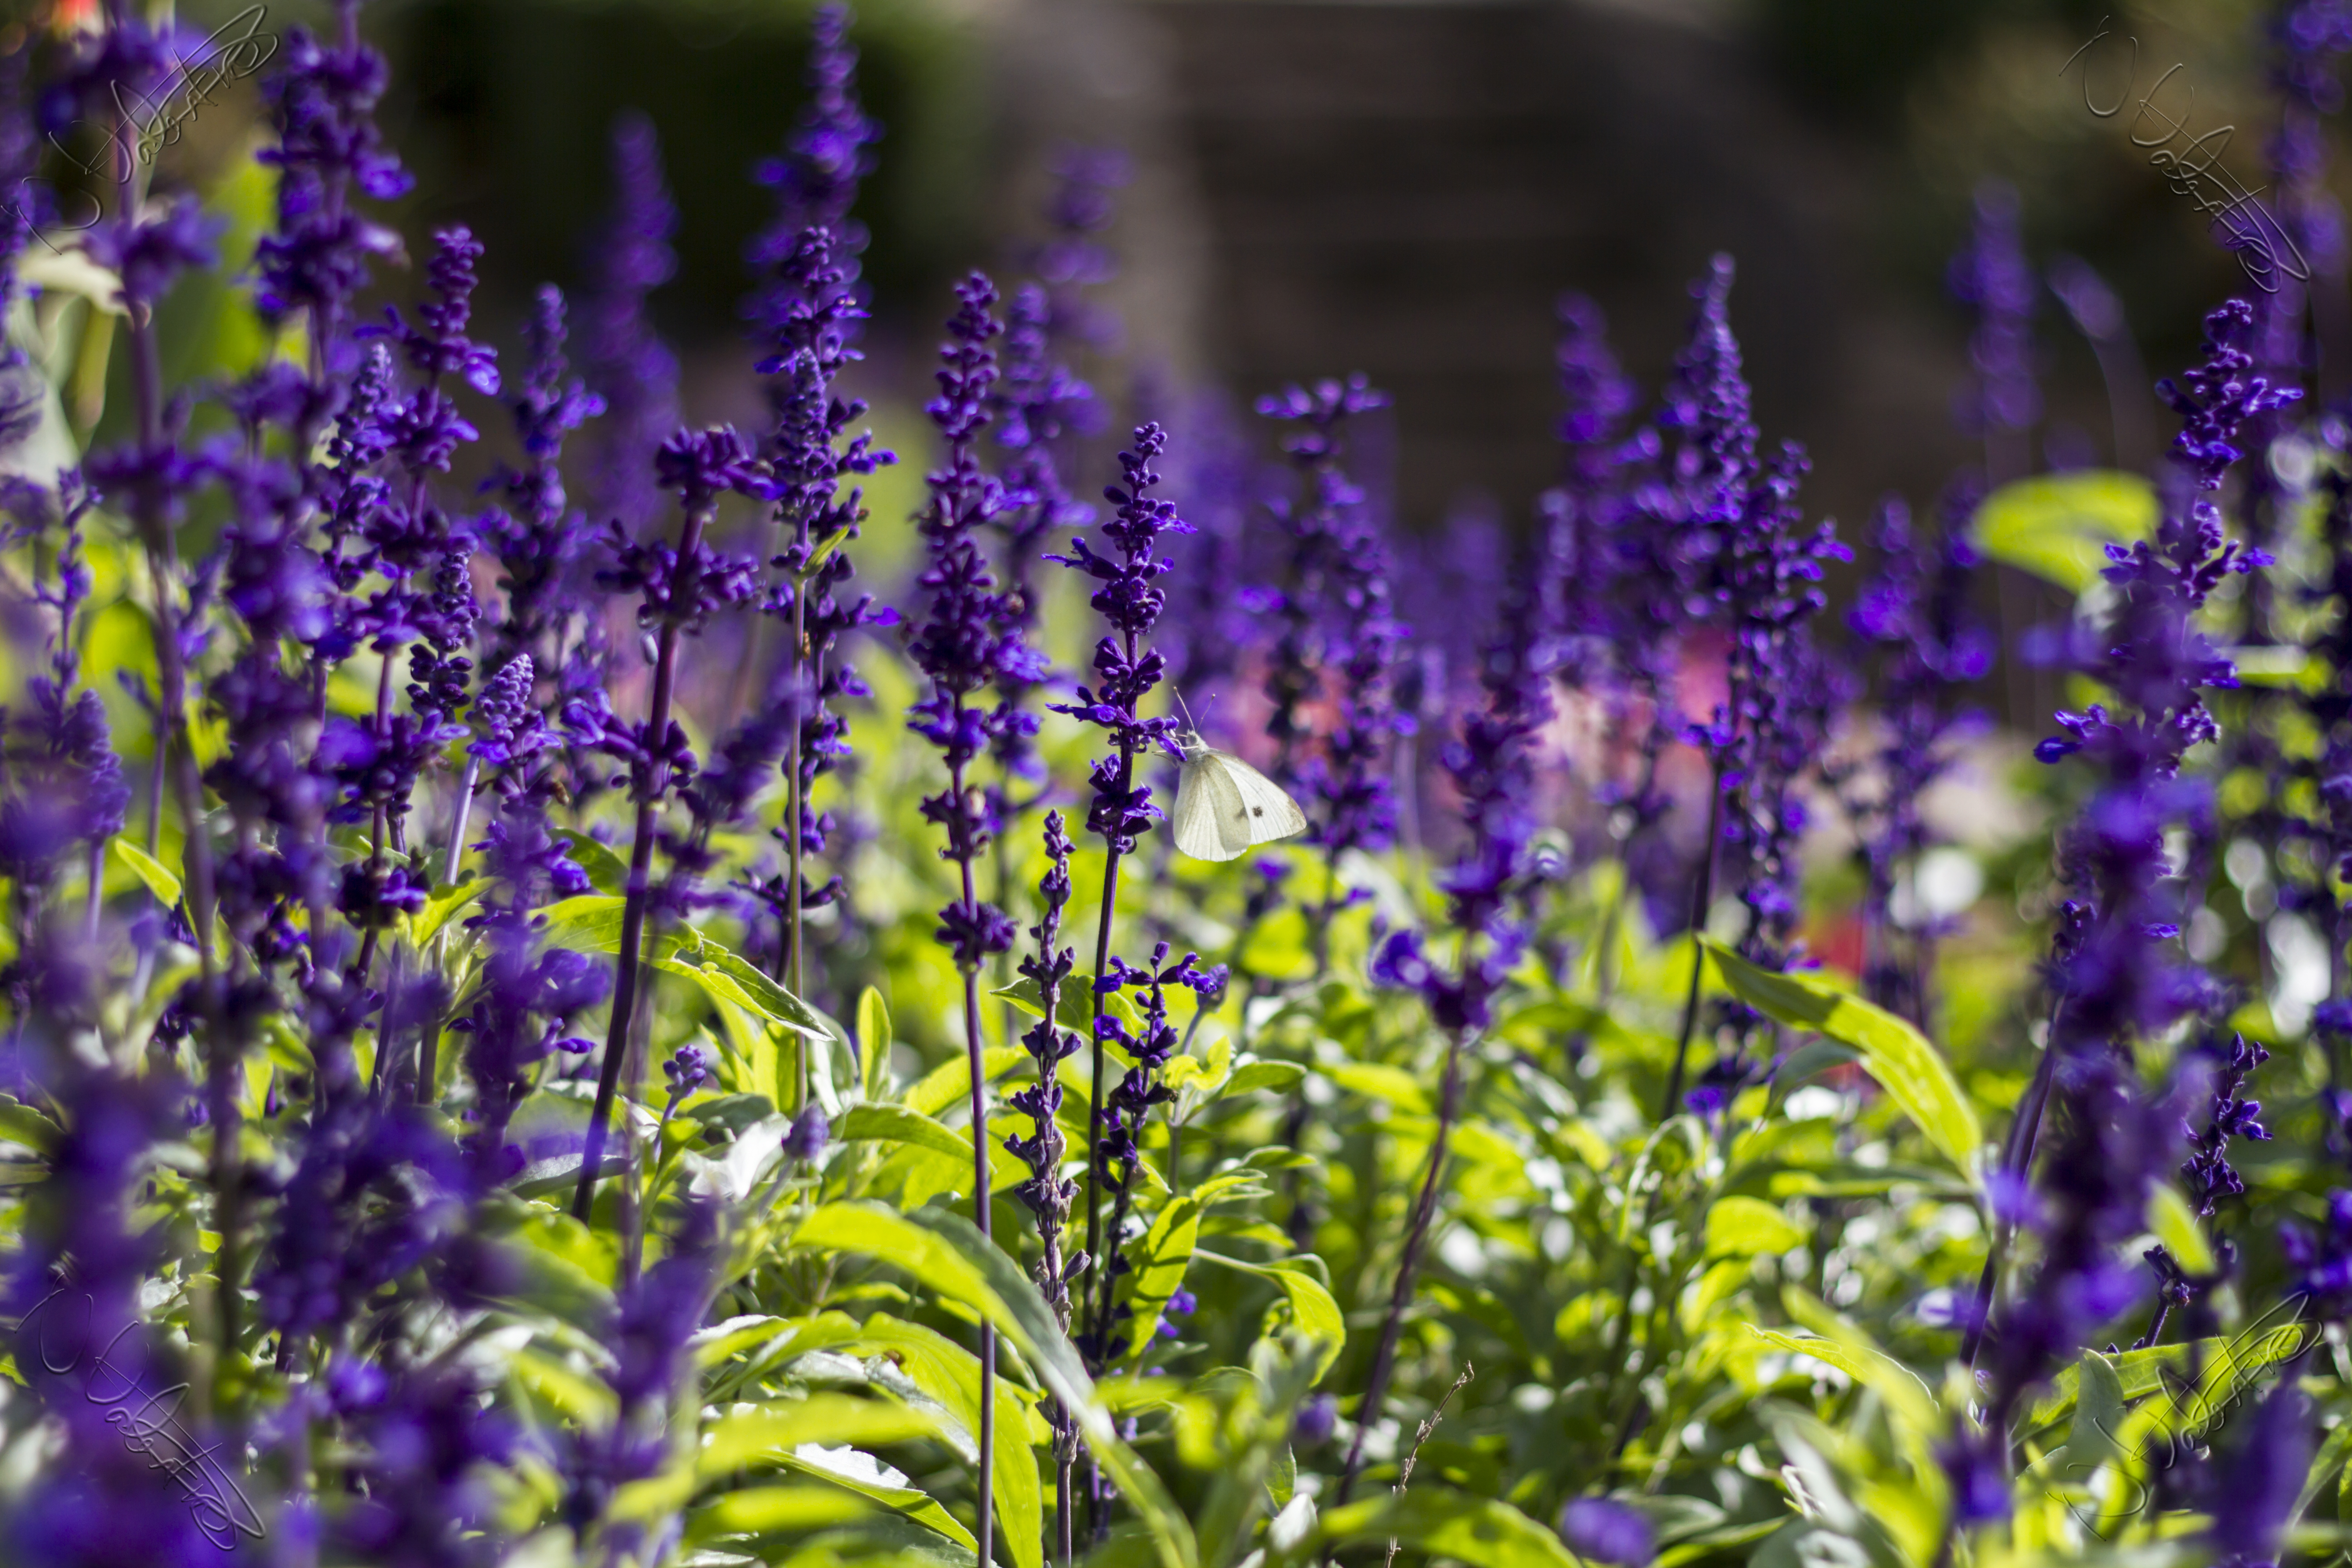
grass, plant, meadow, flower, park, butterfly, flora, lavender, wildflower, outdoors, uk, nikkvalentine, peterborough, canonef50mmf18ii, macro photography, flowering plant, land plant, english lavender